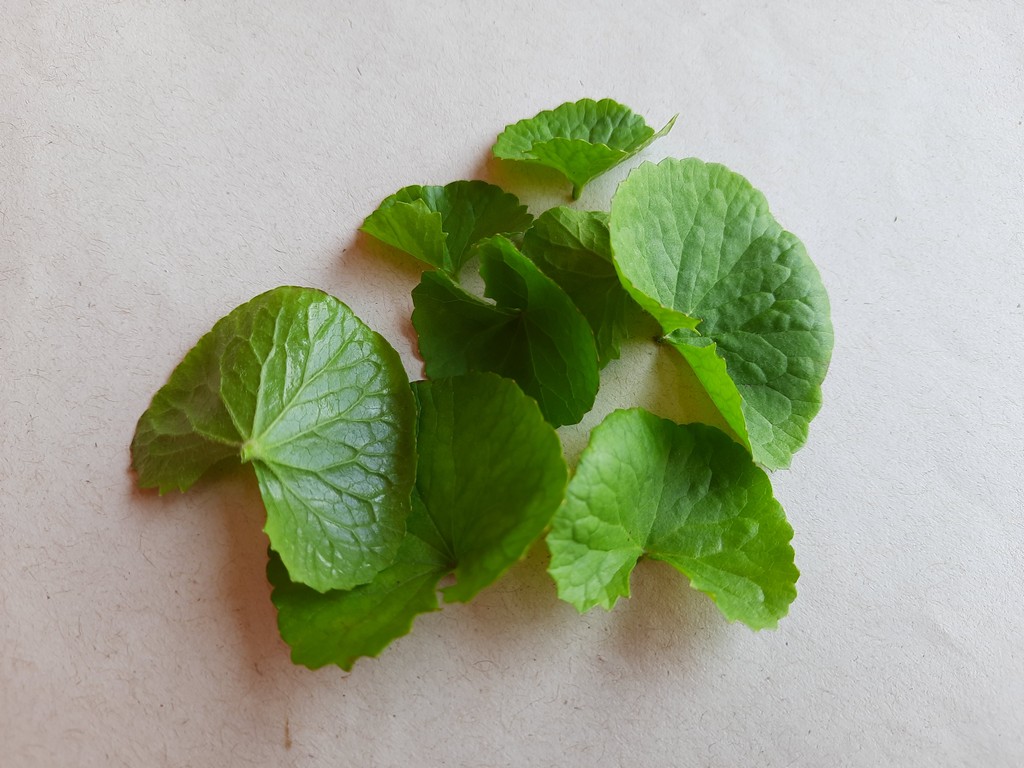
Label: Healthy